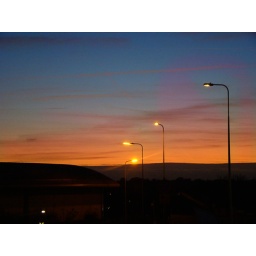
the colours in the sky were great, so took this from Mums car as we went down Mill Hill